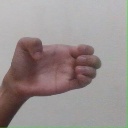
अक्षर: ख